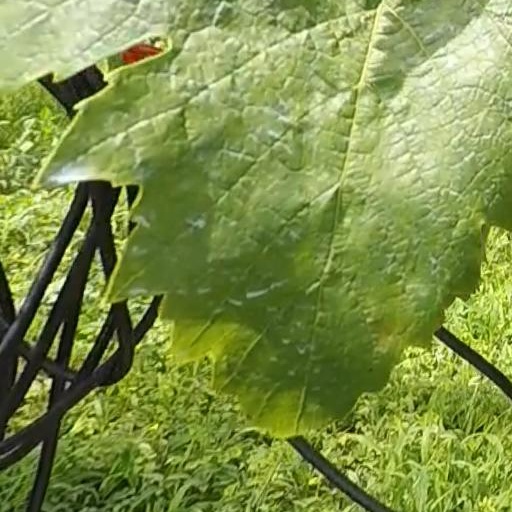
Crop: grape